Monarchy of South Africa

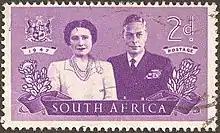
Stamp commemorating the 1947 royal visit

In 1860, Prince Alfred, Duke of Saxe-Coburg and Gotha, the second son and fourth child of Queen Victoria, became the first member of the royal family to visit South Africa. Later, in 1901, the then Duke and Duchess of Cornwall (later King George V and Queen Mary) visited South Africa during an extensive tour of the British Empire. Their eldest son, Edward, Prince of Wales (later King Edward VIII), toured the country in 1925.